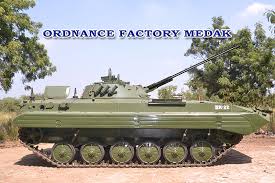
Label: BMP